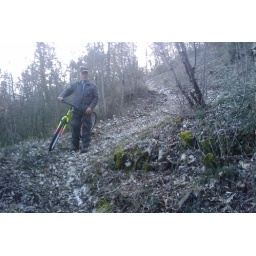
Sergio in mountain bike